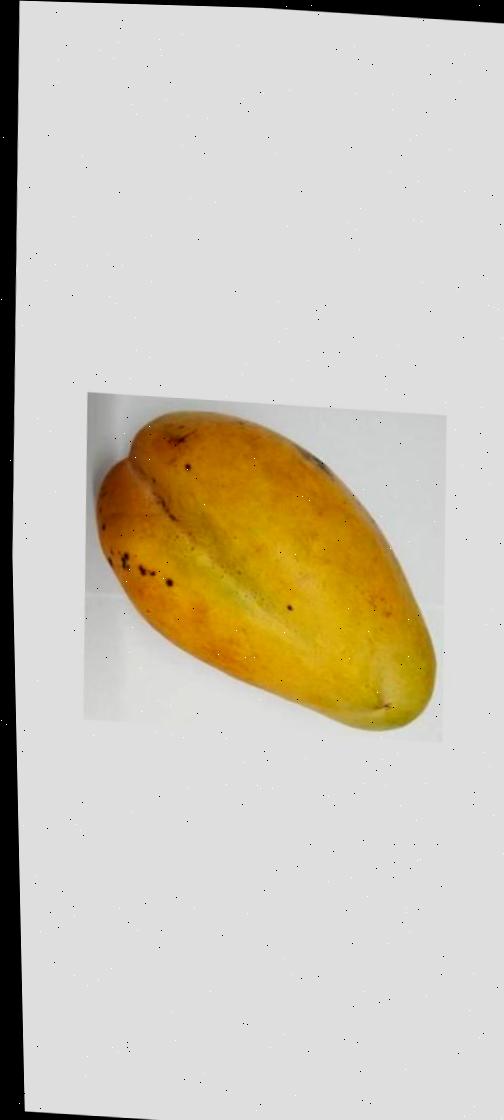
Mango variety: Bari-11